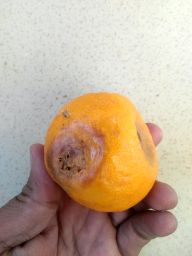
Fruit: Orange
Quality: Bad